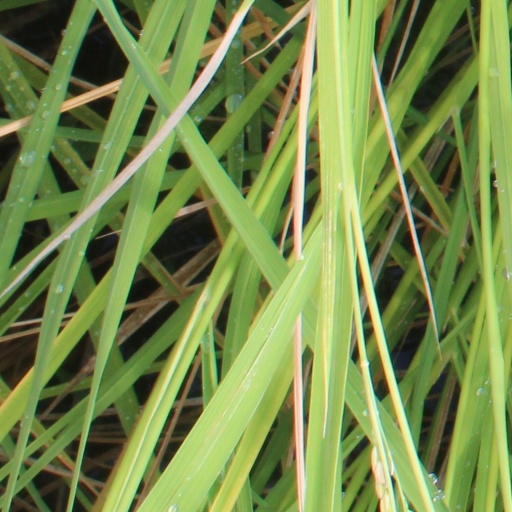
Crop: rice